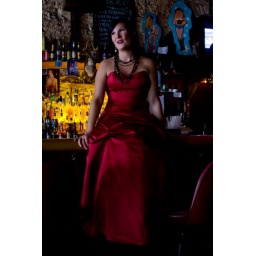
Just hanging out at a bar in a ball gown